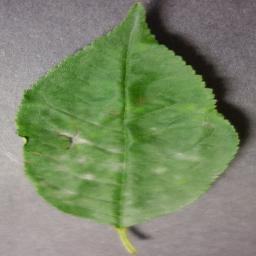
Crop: cherry
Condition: (including_sour)_powdery_mildew